South Coast Flame FC

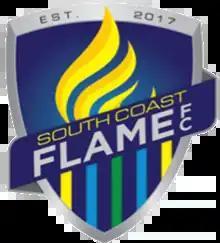

South Coast Flame FC are a soccer team based in the Illawarra, New South Wales. They compete in the NSW State League or the fourth tier of men’s soccer within Football NSW. The club was founded in 2017 and is run by the Football South Coast.